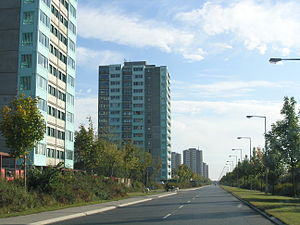
Brøndby Strand
Brøndby Strand
Brøndby Strand er en bydel i Storkøbenhavn, beliggende i Brøndby Kommune.